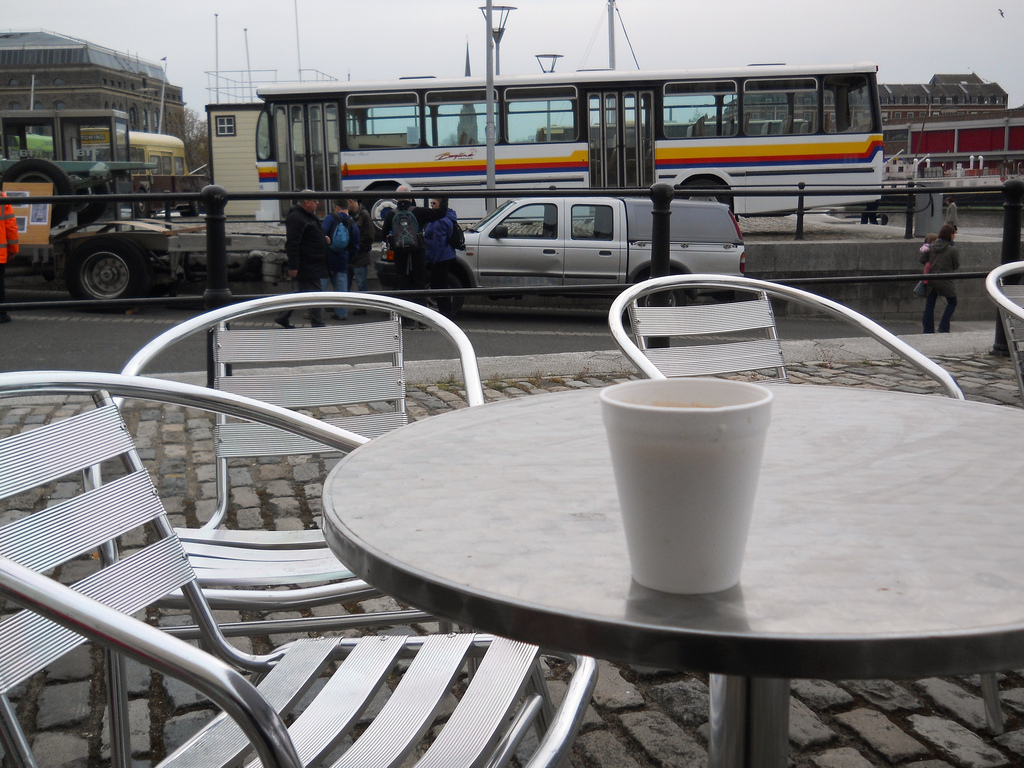
question: ここはどこですか？
answer: 野外です。

question: 誰か人はいますか？
answer: 何人か人がいます。

question: いすはいくつありますか？
answer: ４つです。

question: カップはどこにありますか？
answer: テーブルの上です。

question: どんな天気の空ですか？
answer: 曇っています。

question: オレンジの色の服を着た人は何人いますか？
answer: 1人です。

question: カップは何色ですか？
answer: 白です。

question: 白いバスは何台とまっていますか？
answer: １台です。